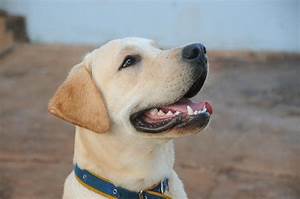
Label: cane